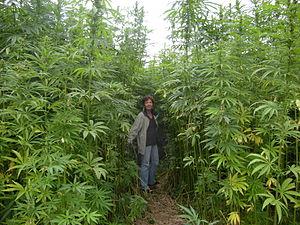
Ploëzal (Côtes-d'Armor, Bretagne, France)